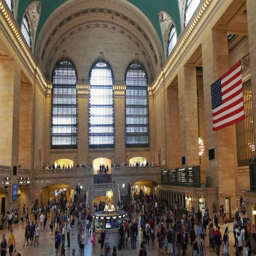
crowd of people in the world 's largest railway station by number of platforms .